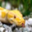
Label: snake